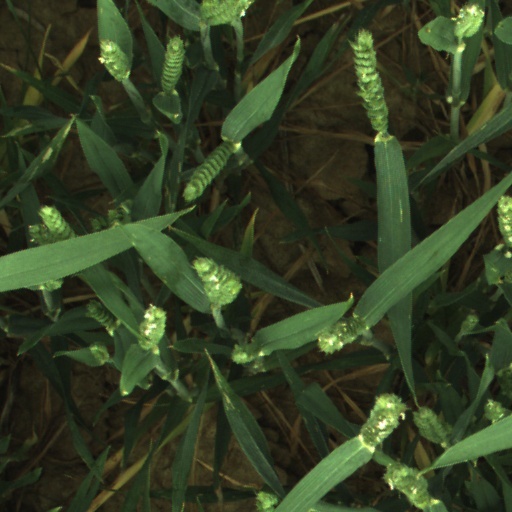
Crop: wheat